Cabaret (2019 film)

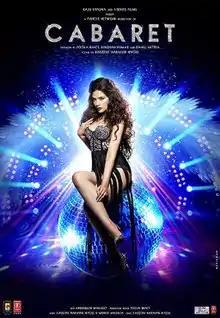

Cabaret is a 2019 Indian romantic drama thriller dance film directed by Kaustav Narayan Niyogi, produced by Pooja Bhatt, Rahul Mittra and Bhushan Kumar under the banner of Fisheye Network private limited. Principal photography of the film began around 9 June 2015. Originally scheduled for a 2016 release, alleged copyright violations led to delays before its eventual release on 9 January 2019. It was released on the ZEE5 on 9 January 2019.